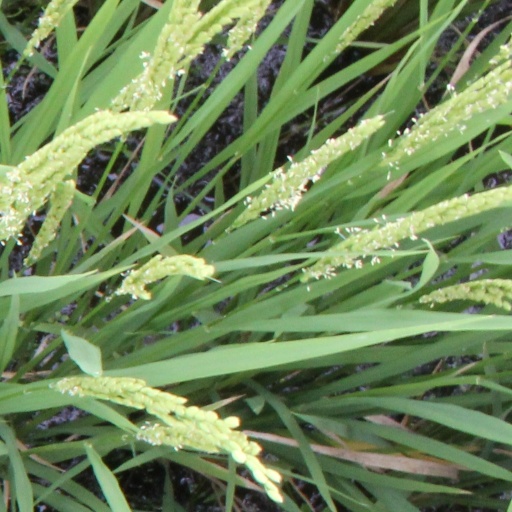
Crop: rice